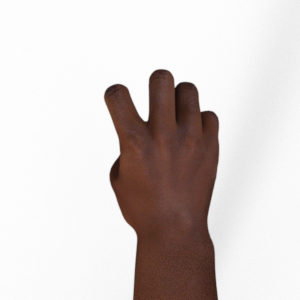
Label: rock